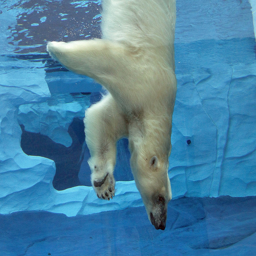
A polar bear diving to the bottom of his tank.
A polar bear in the zoo dives underwater.
A photo take though glass of a polar pear diving under water.
A polar bear dives down into the water in a zoo enclosure.
a polar bear diving in the  blue water